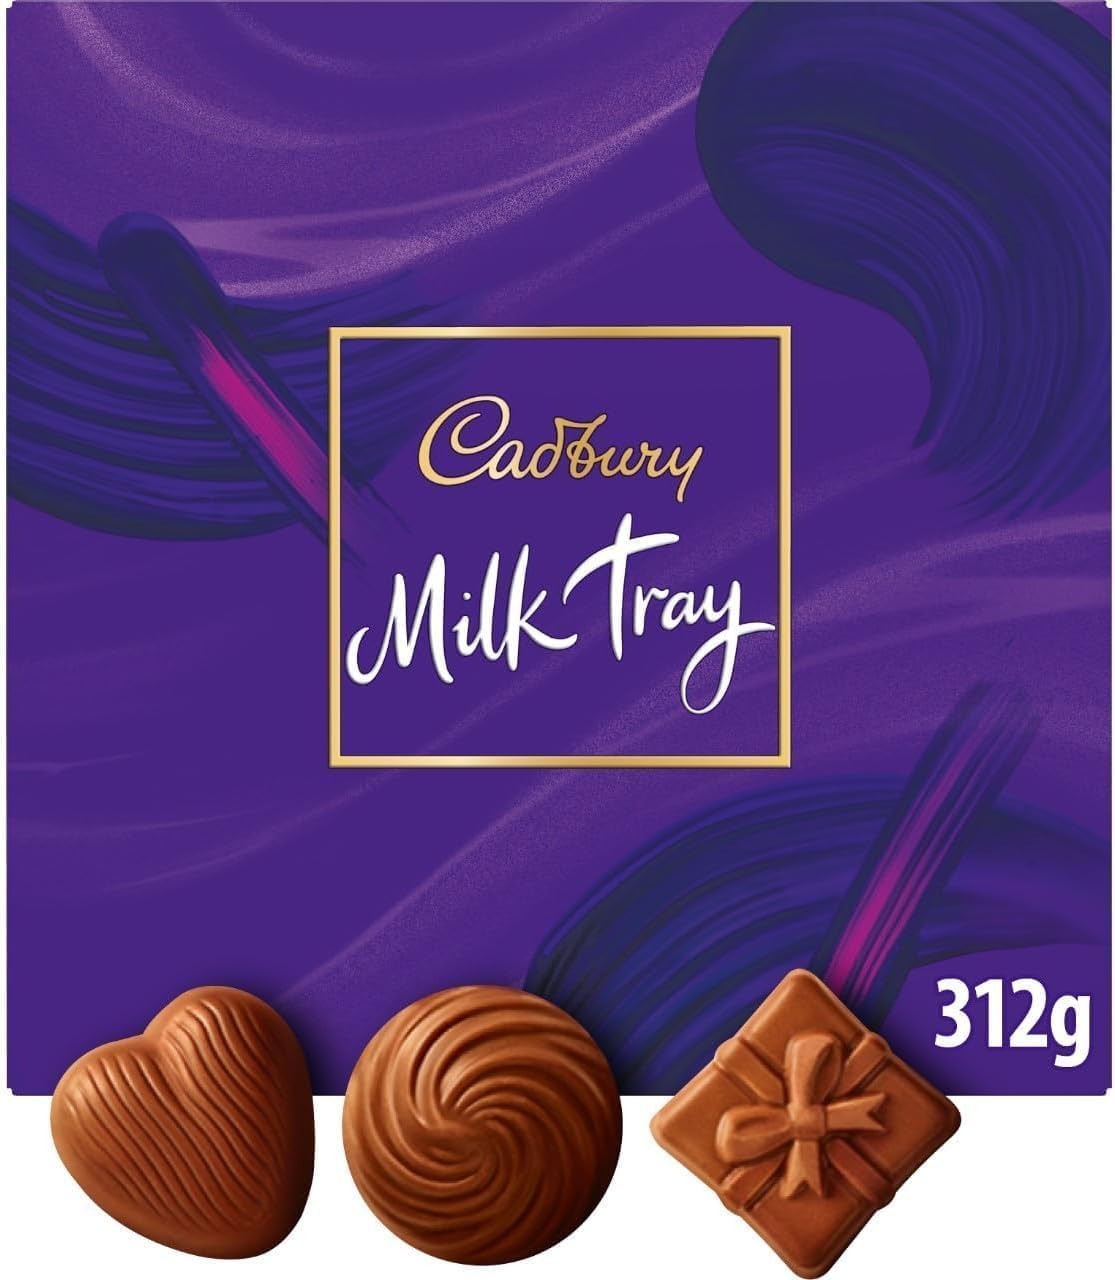
Item Name: Cadbury Milk Tray, 360 g
Value: 0.36
Unit: kg

Price: 23.92